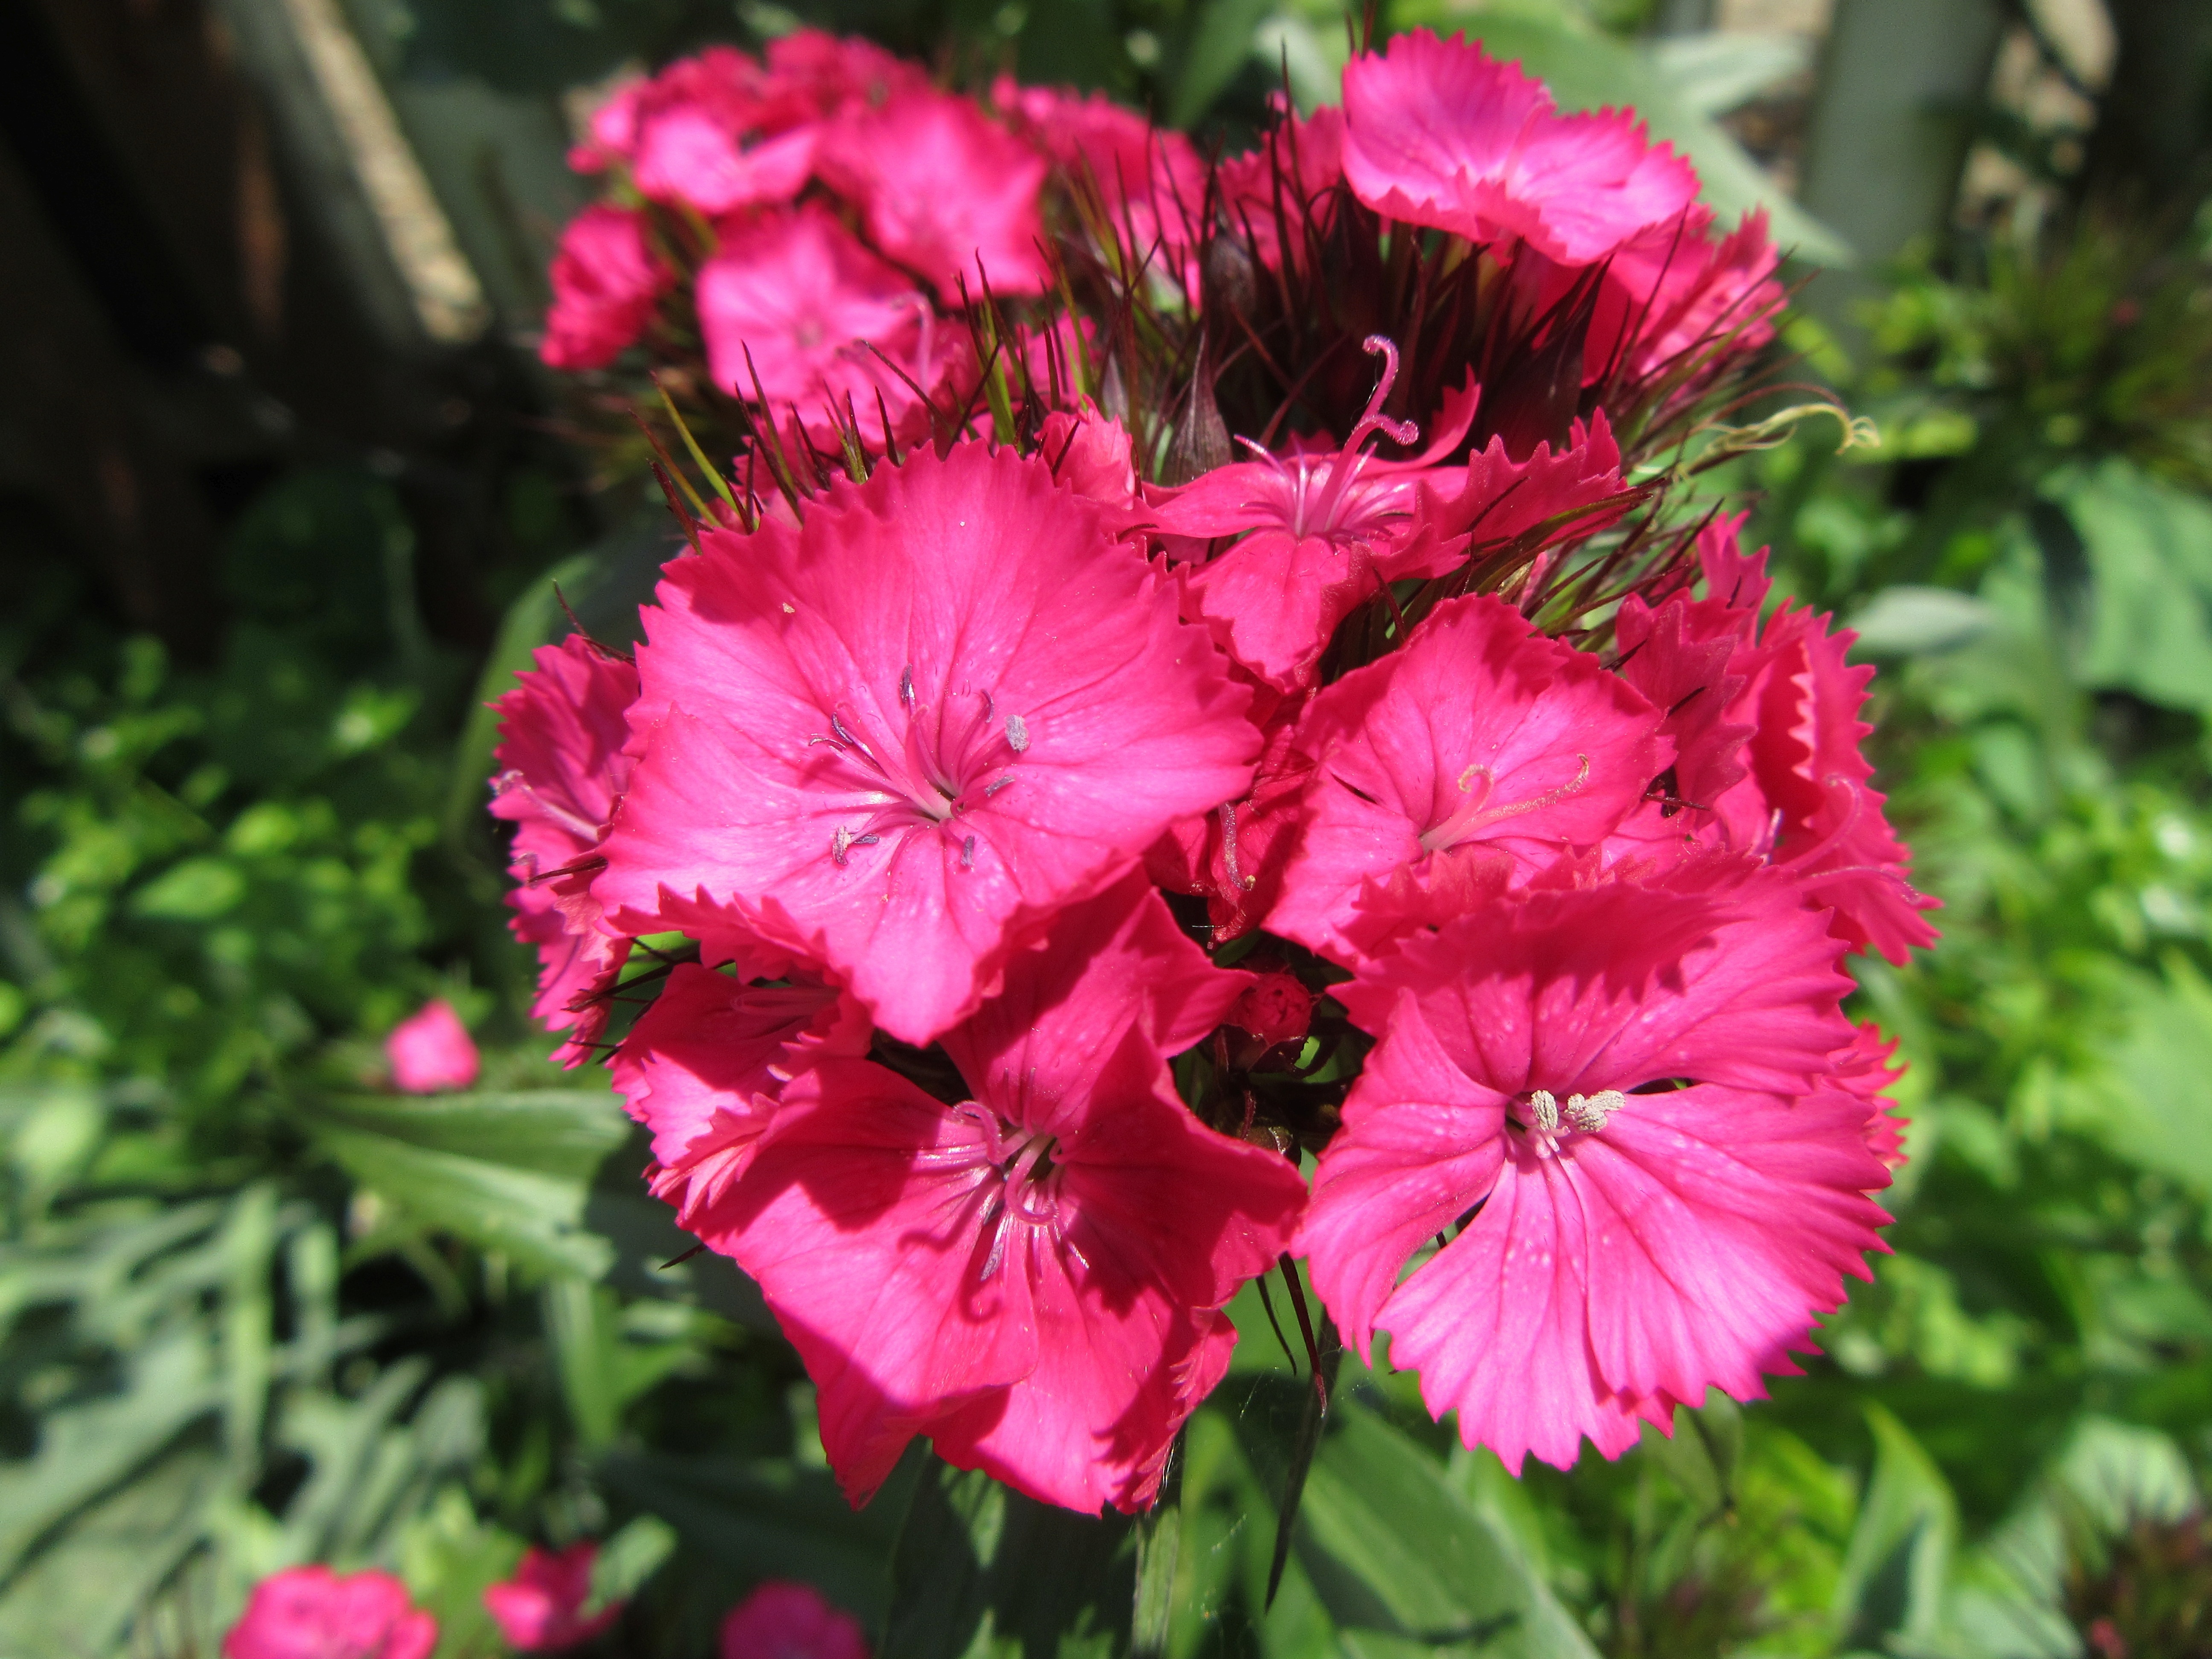
plant, flower, petal, green, botany, flora, flowers, geranium, shrub, carnation, magenta, dianthus, flowering plant, annual plant, land plant, pink family